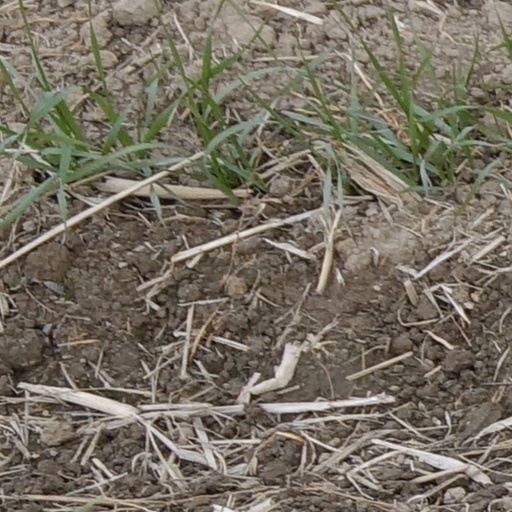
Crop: wheat